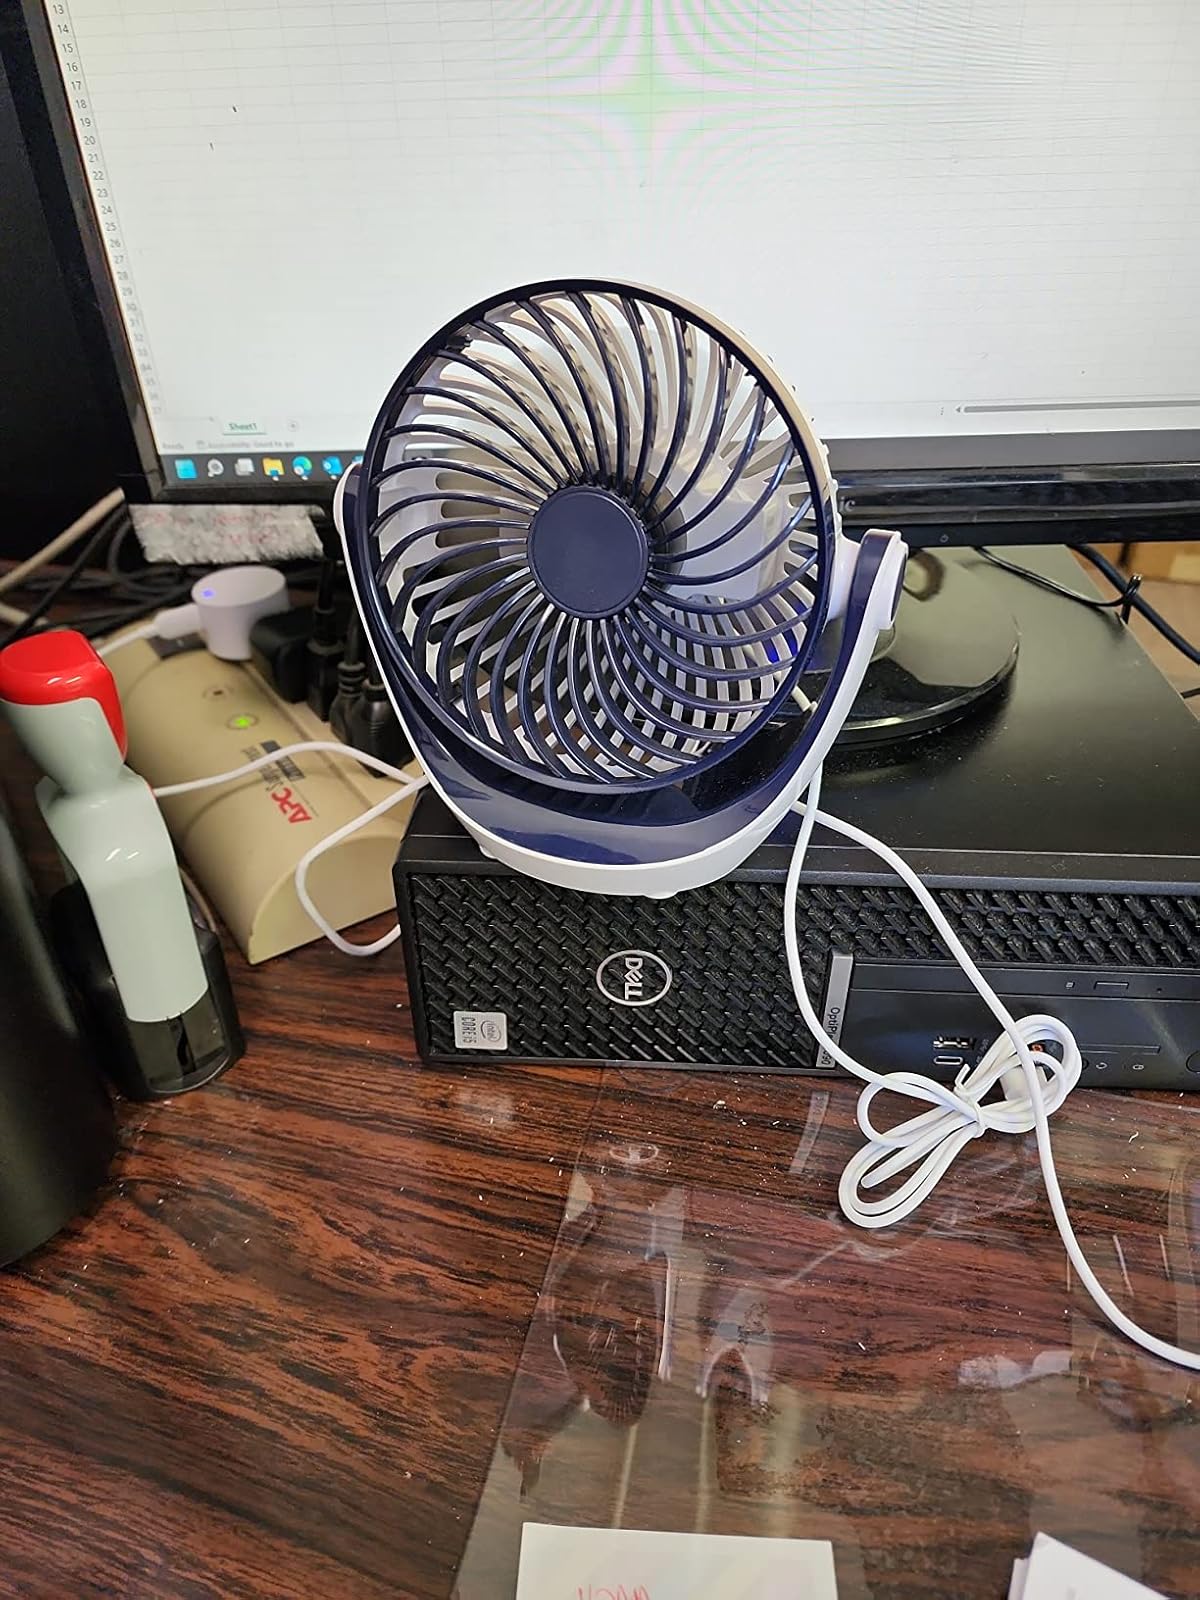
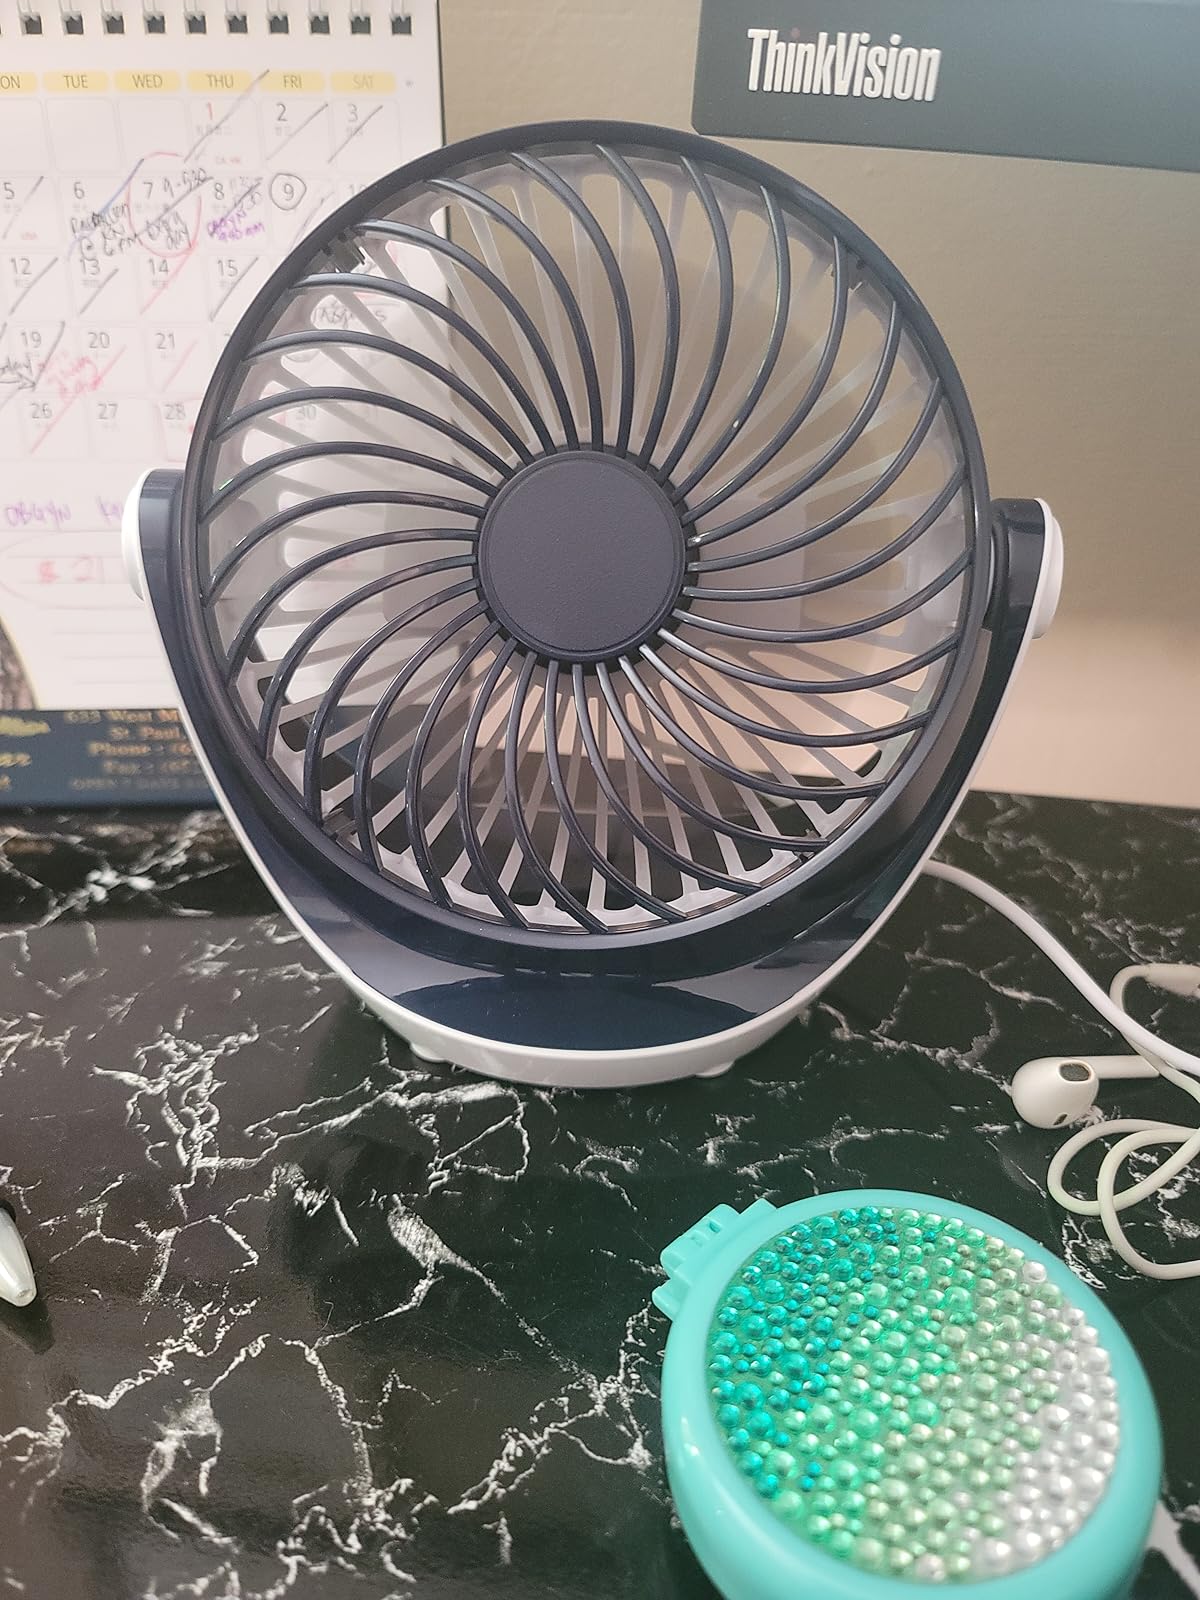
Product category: fan
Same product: yes